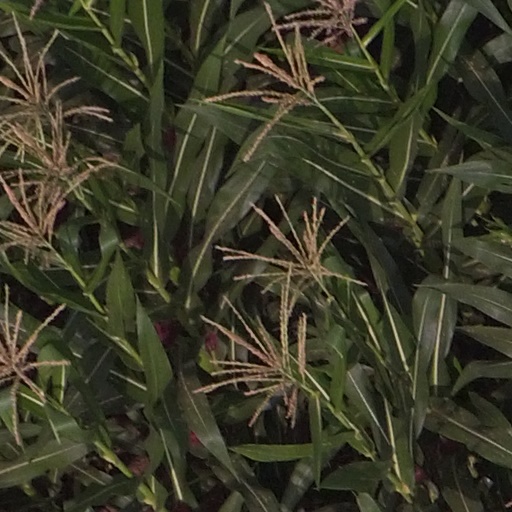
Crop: maize; corn